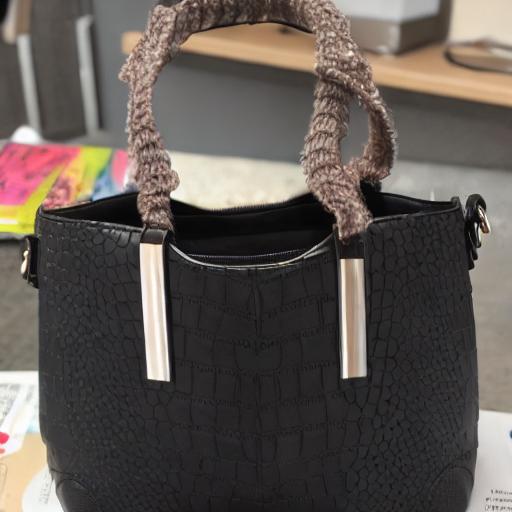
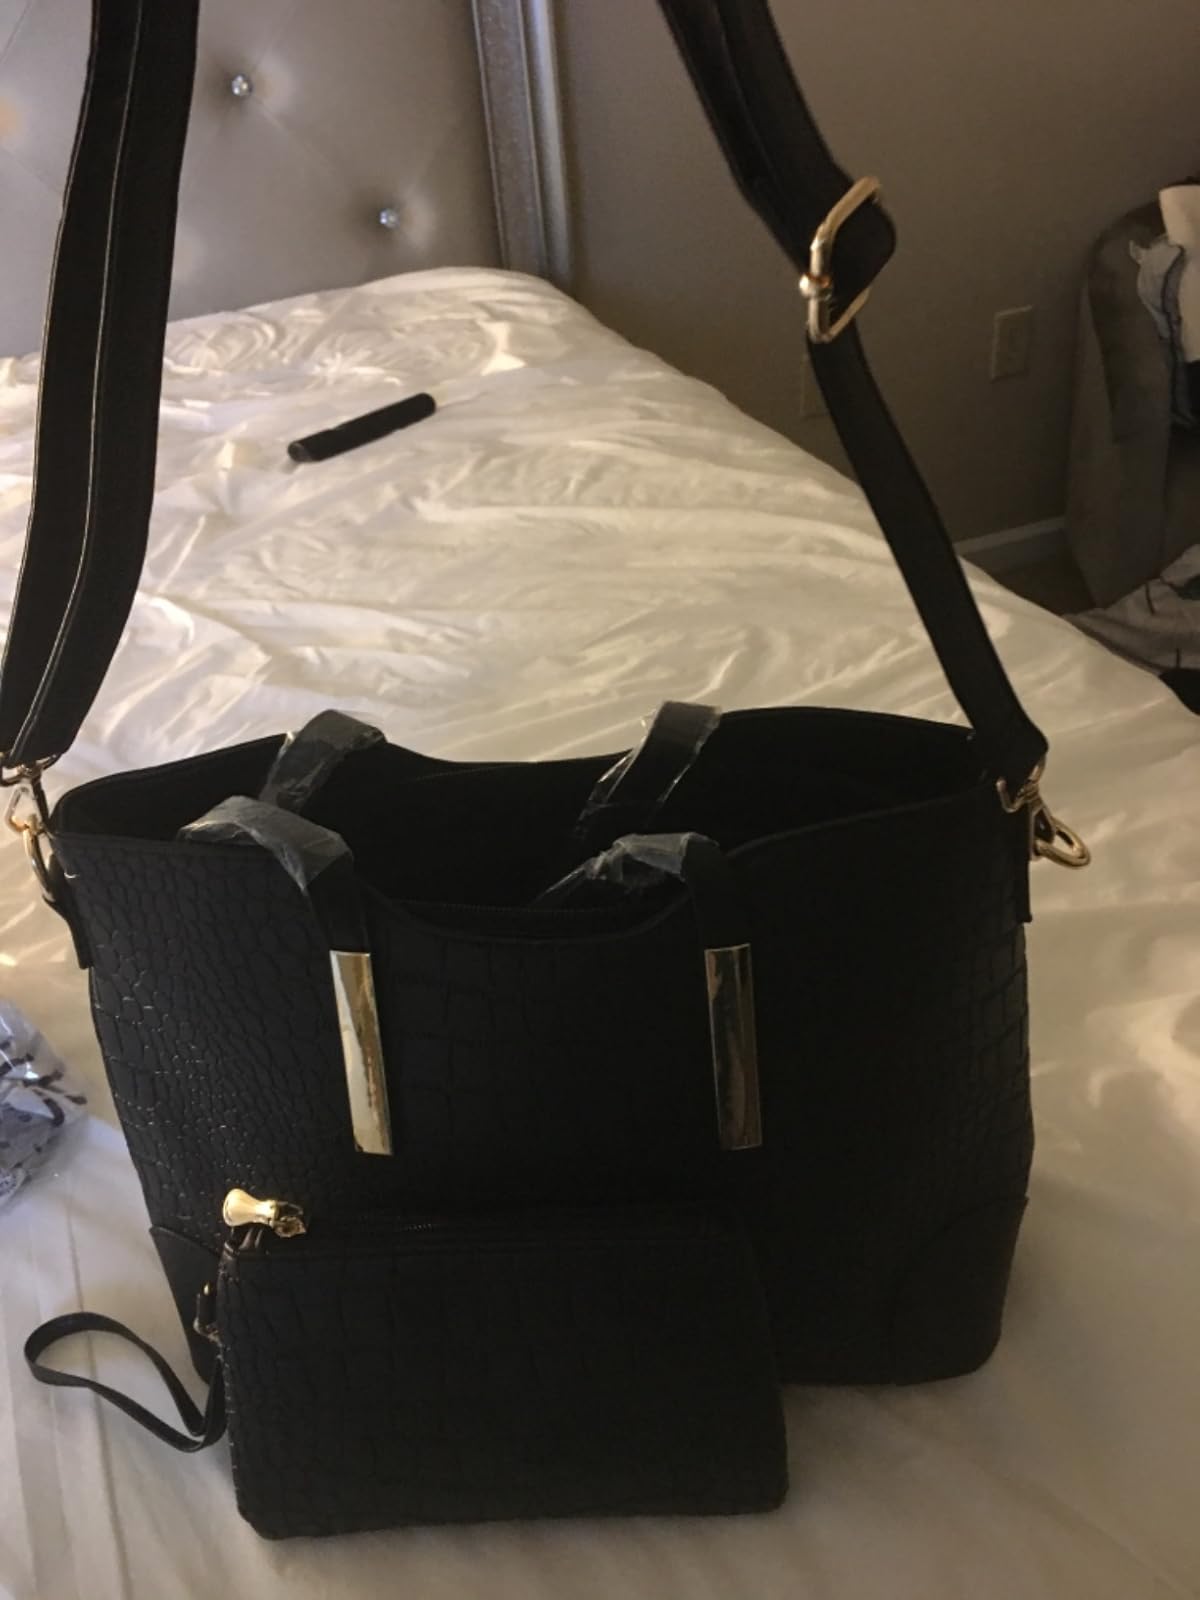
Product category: accessories_handbag
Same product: no